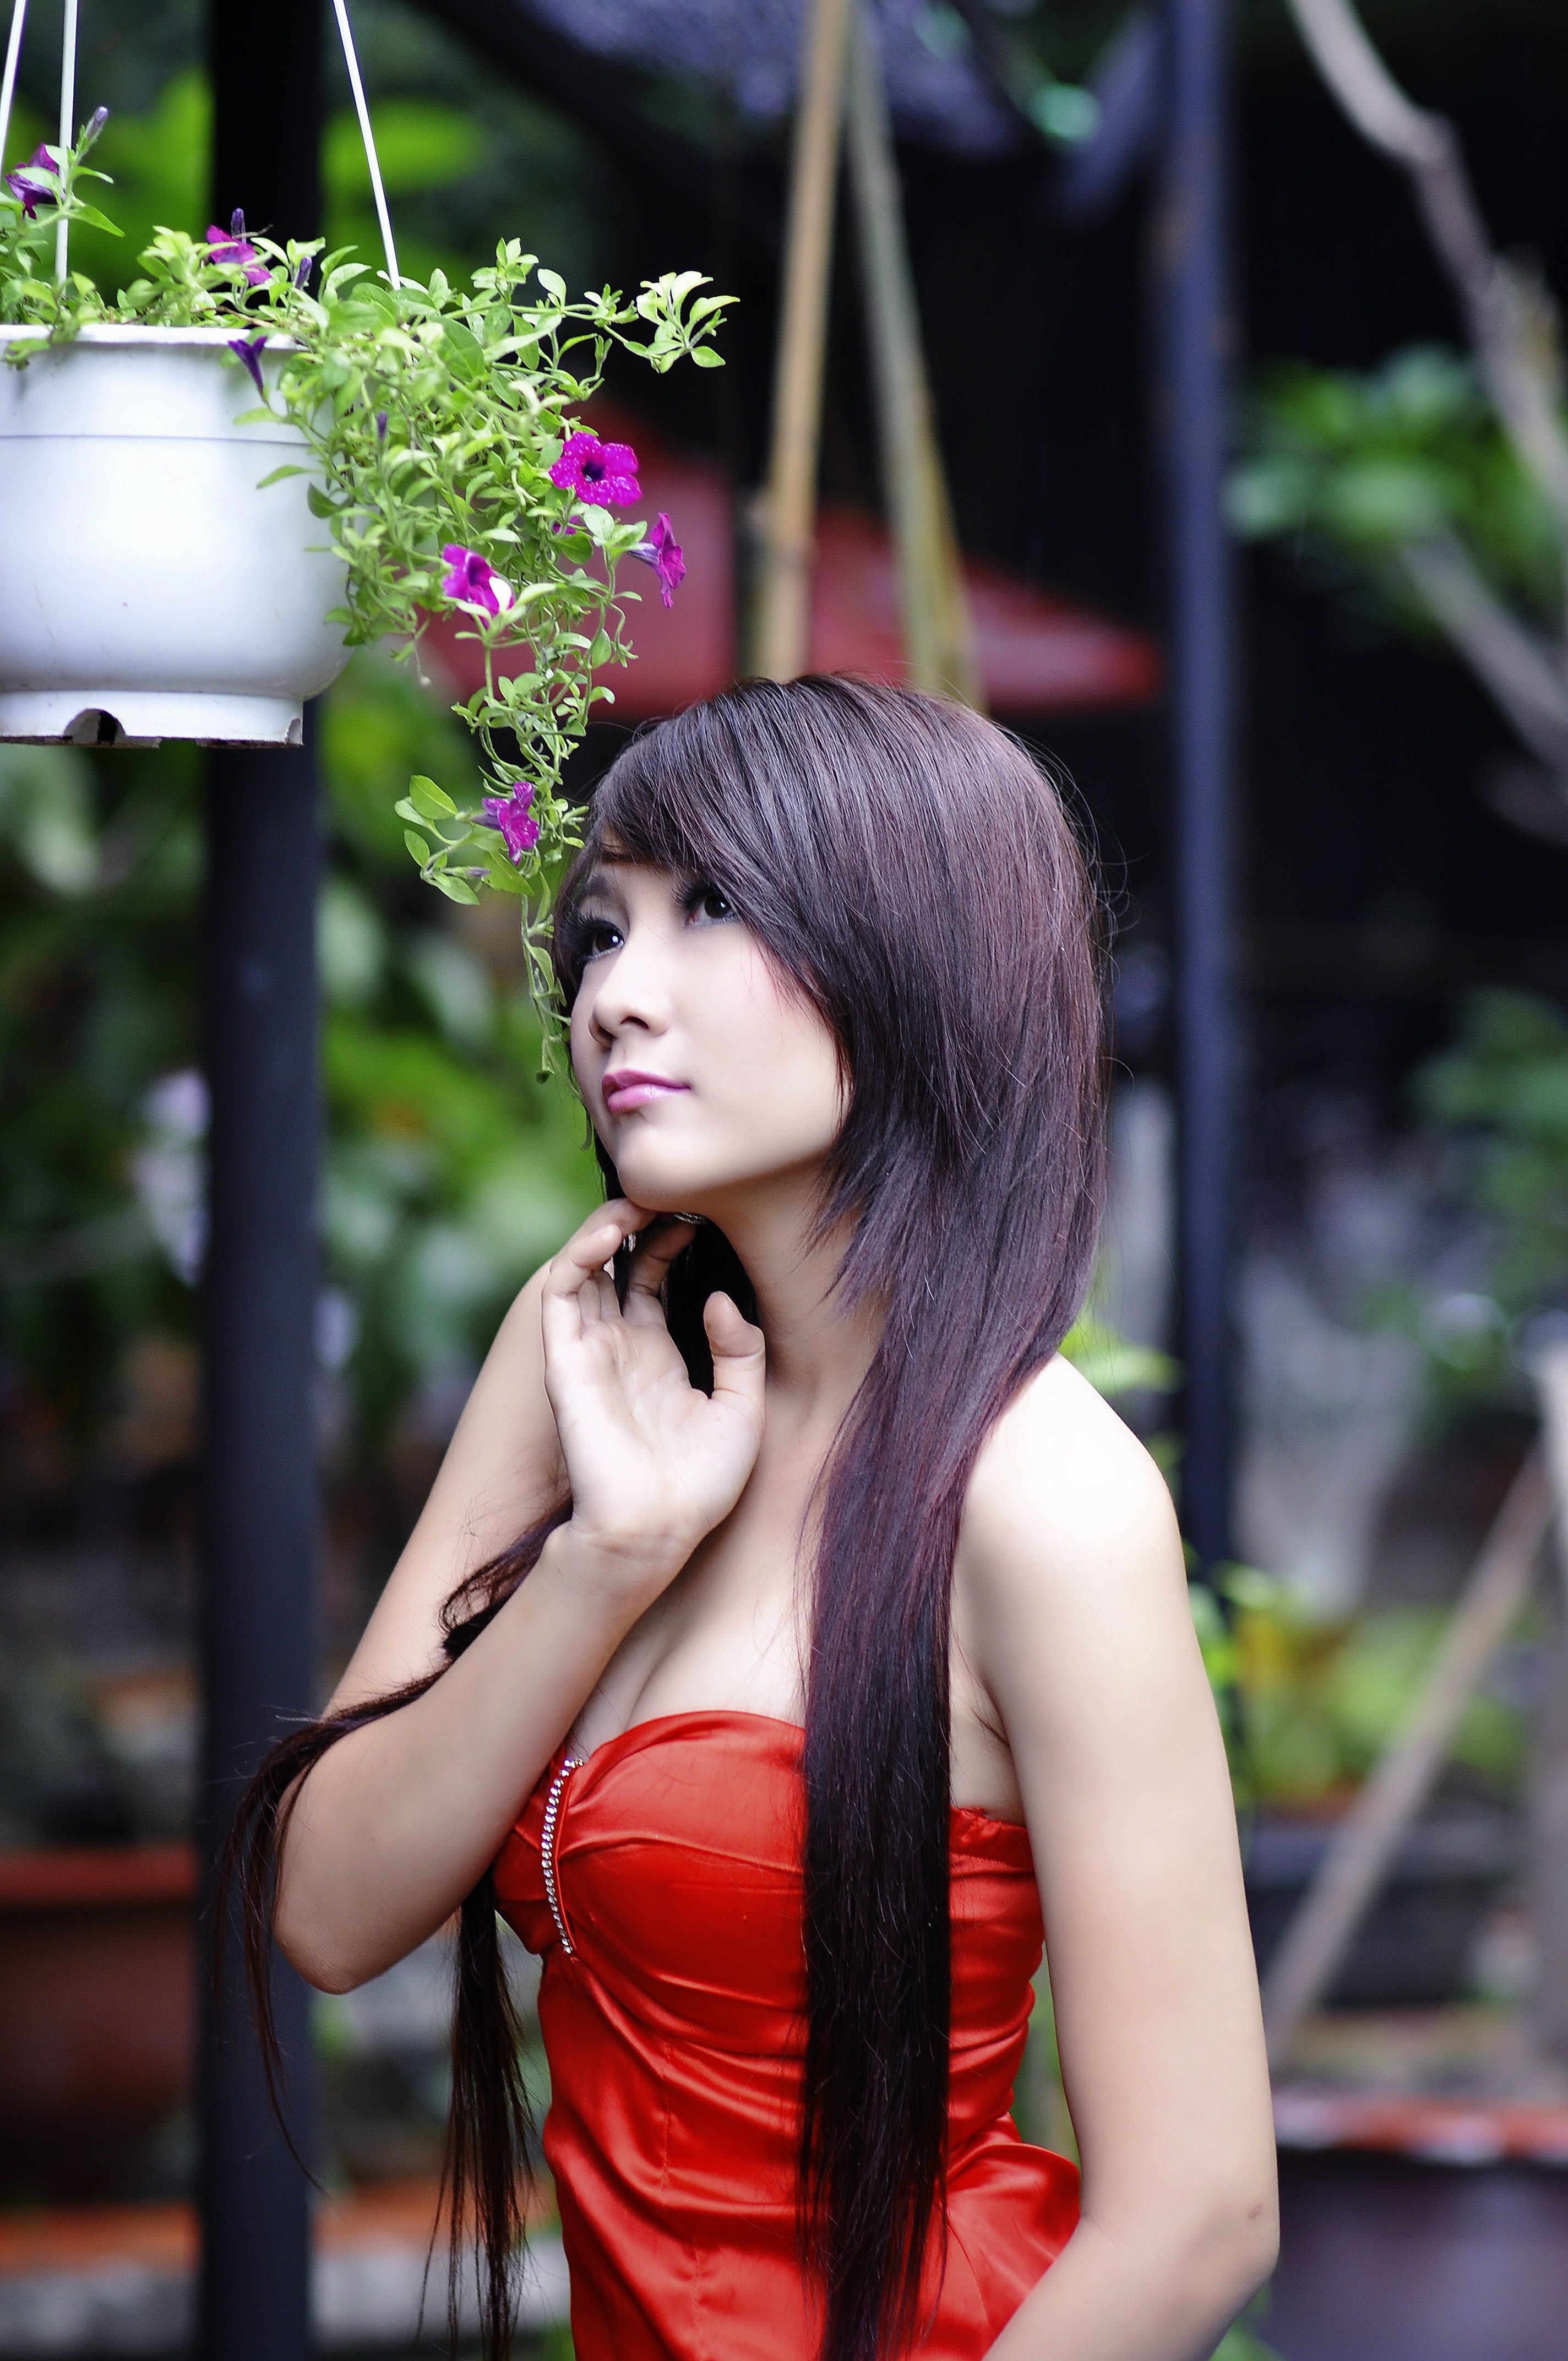
hair, beauty, hairstyle, long hair, skin, black hair, model, lip, photography, dress, photo shoot, japanese idol, tree, portrait photography, figurine, plant, brown hair, gravure idol, hair coloring